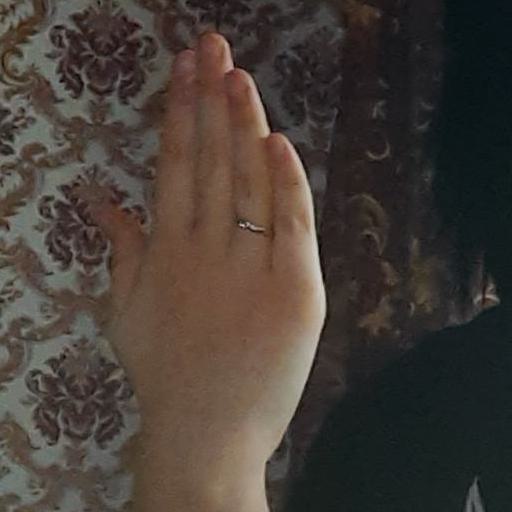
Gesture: stop_inverted